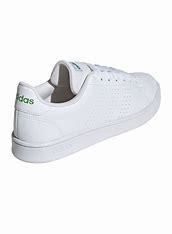
Brand: adidas
Model: neo Adidas NEO Advantage